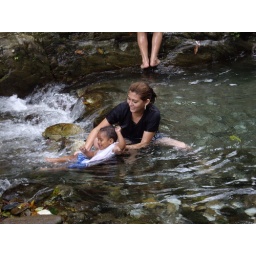
swimming in the river on the mountain